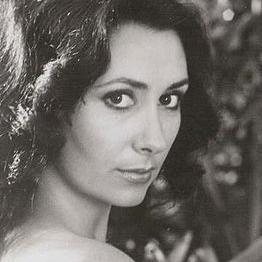
Age: 34